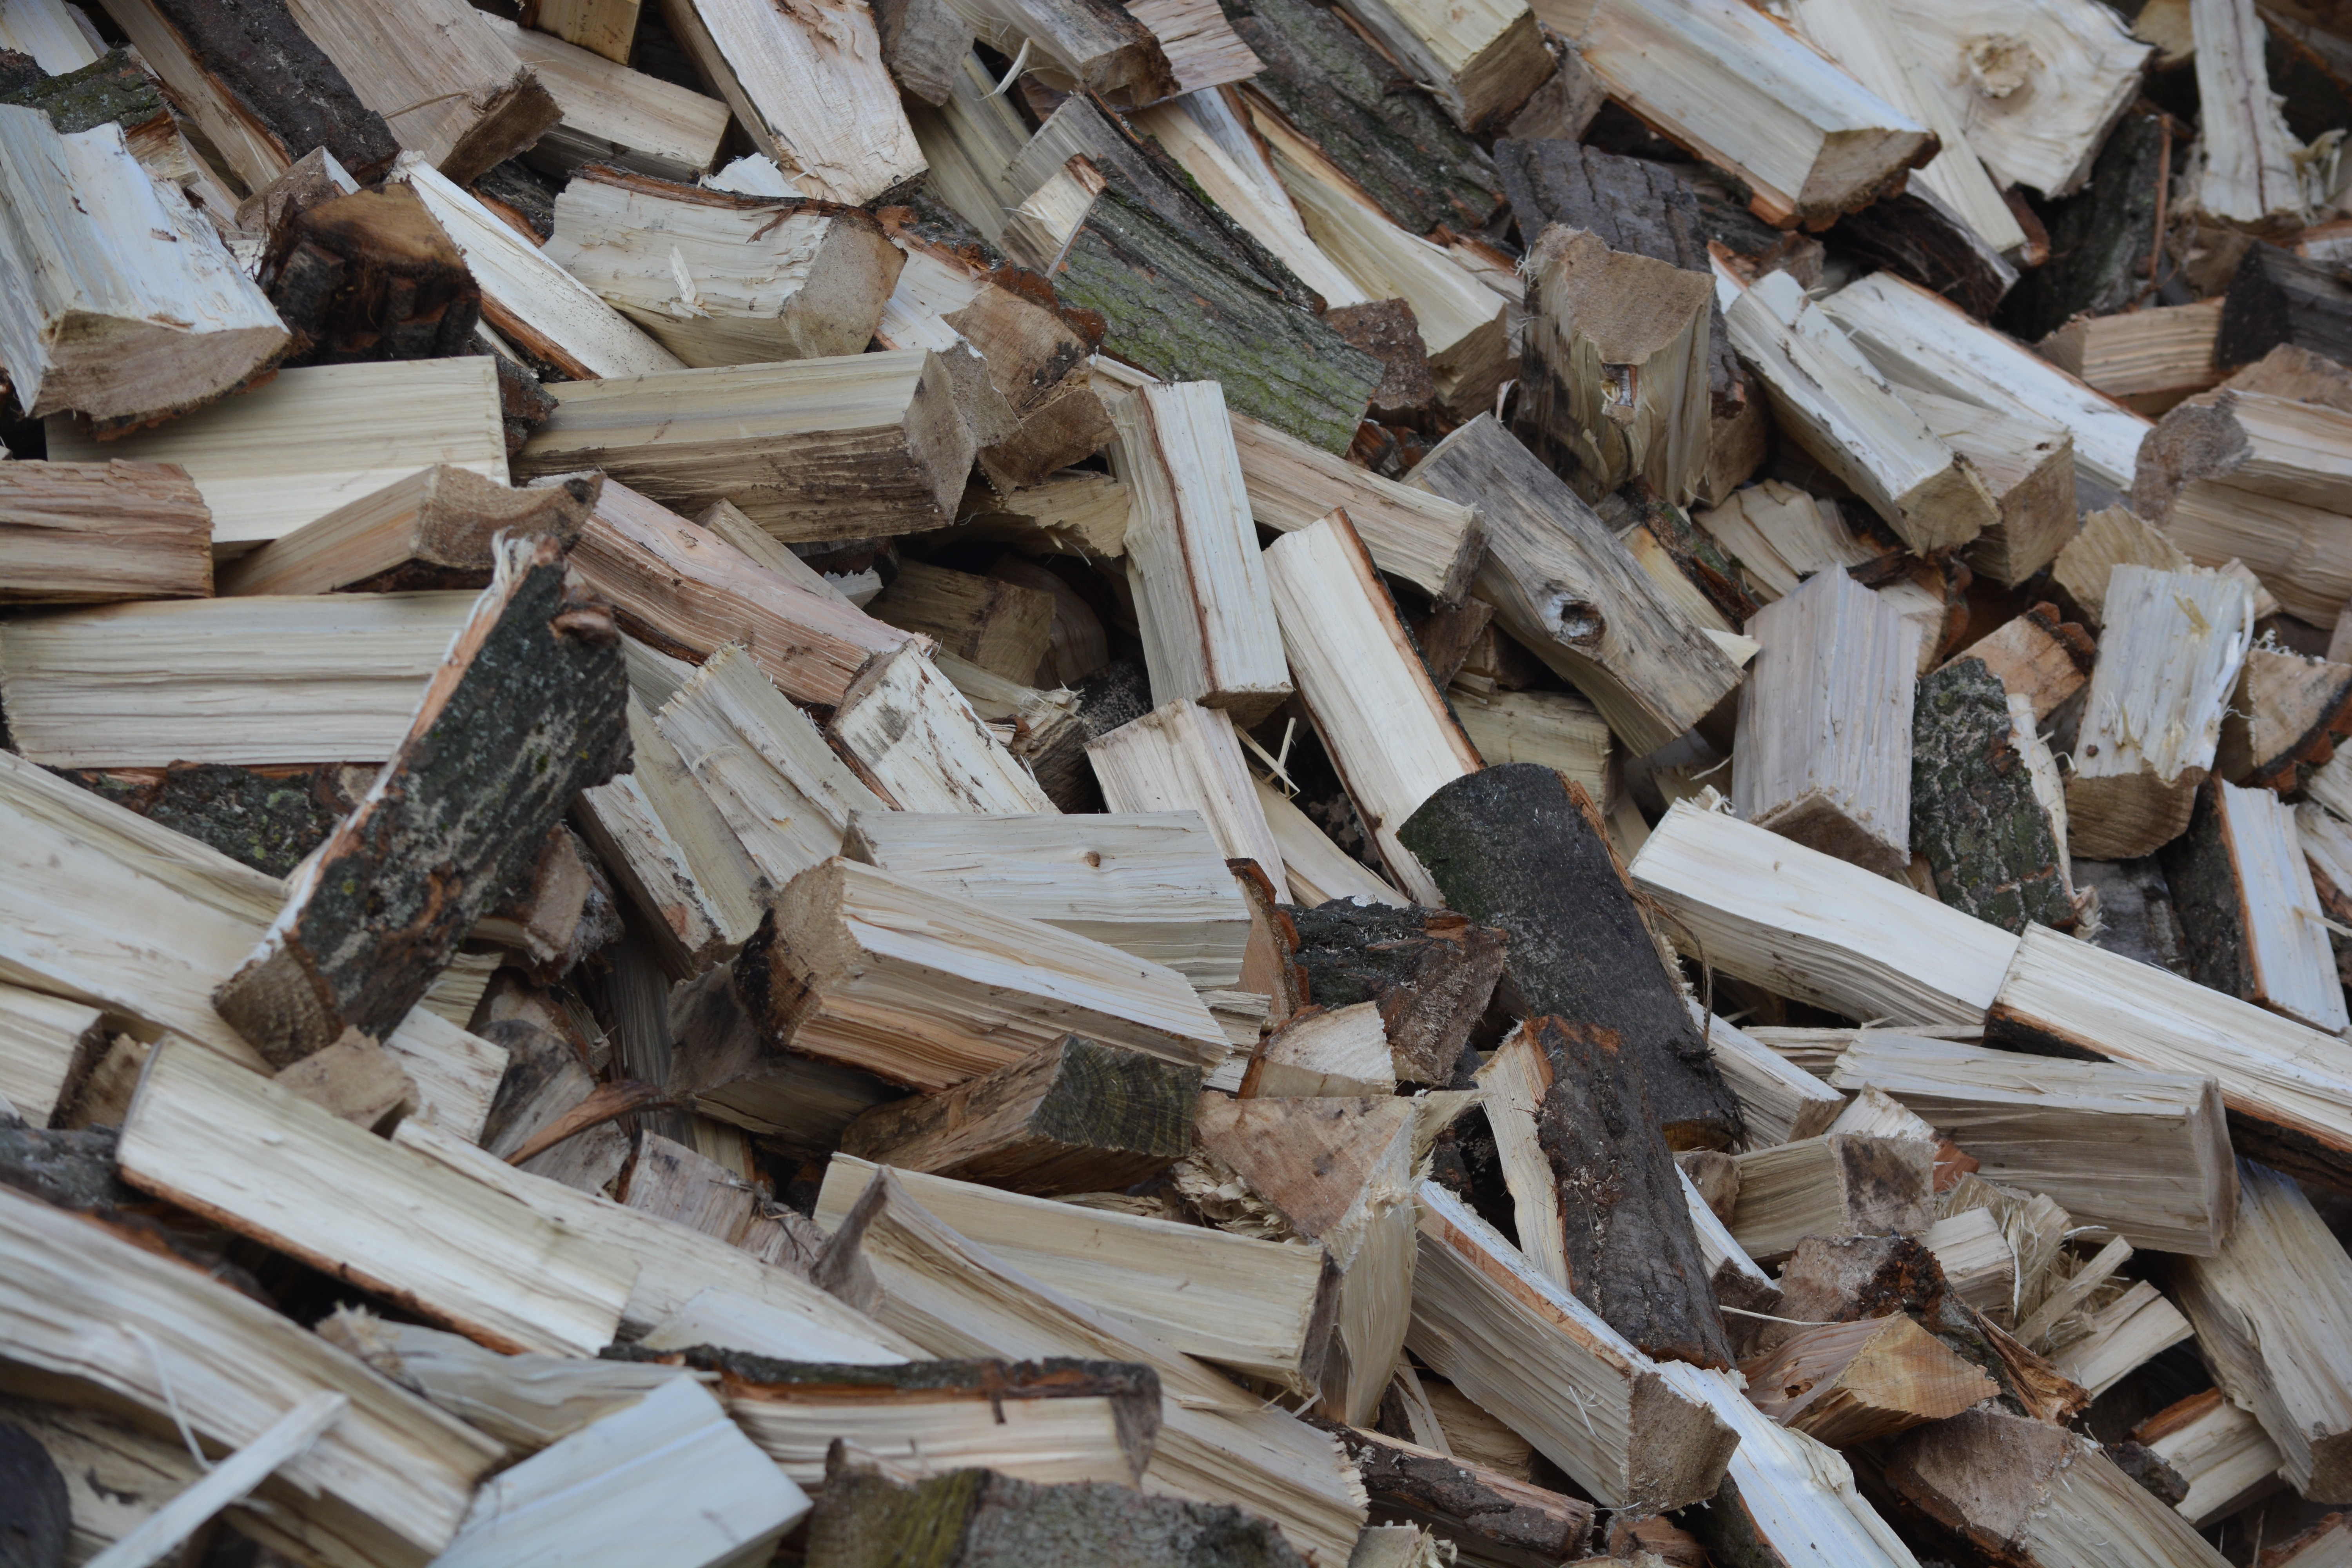
tree, wood, lumber, material, rubble, scrap, split wood, wood for stove